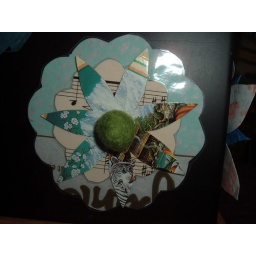
A Fancy blue sky flower finished just in time for the show.